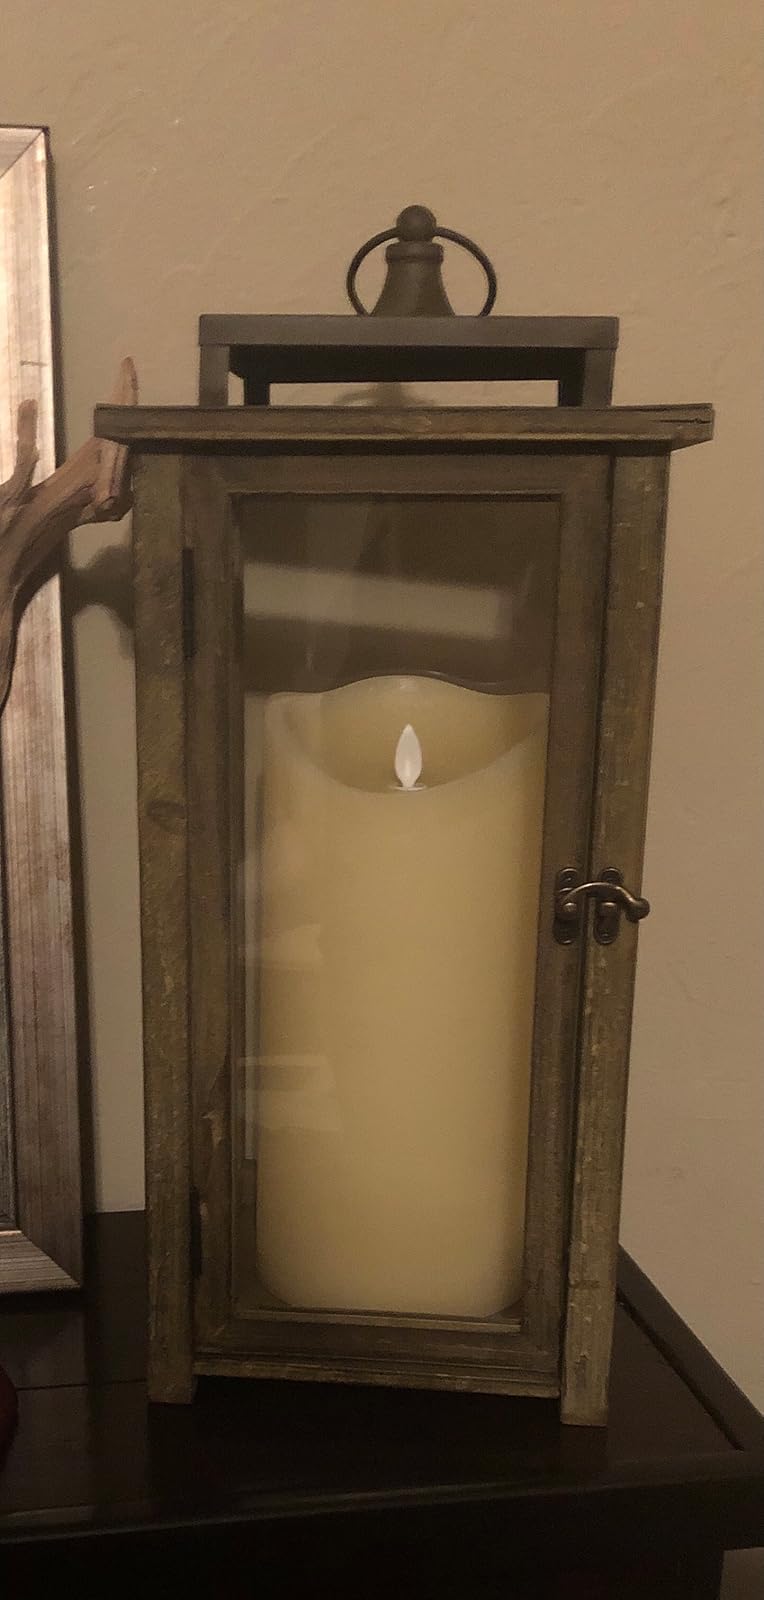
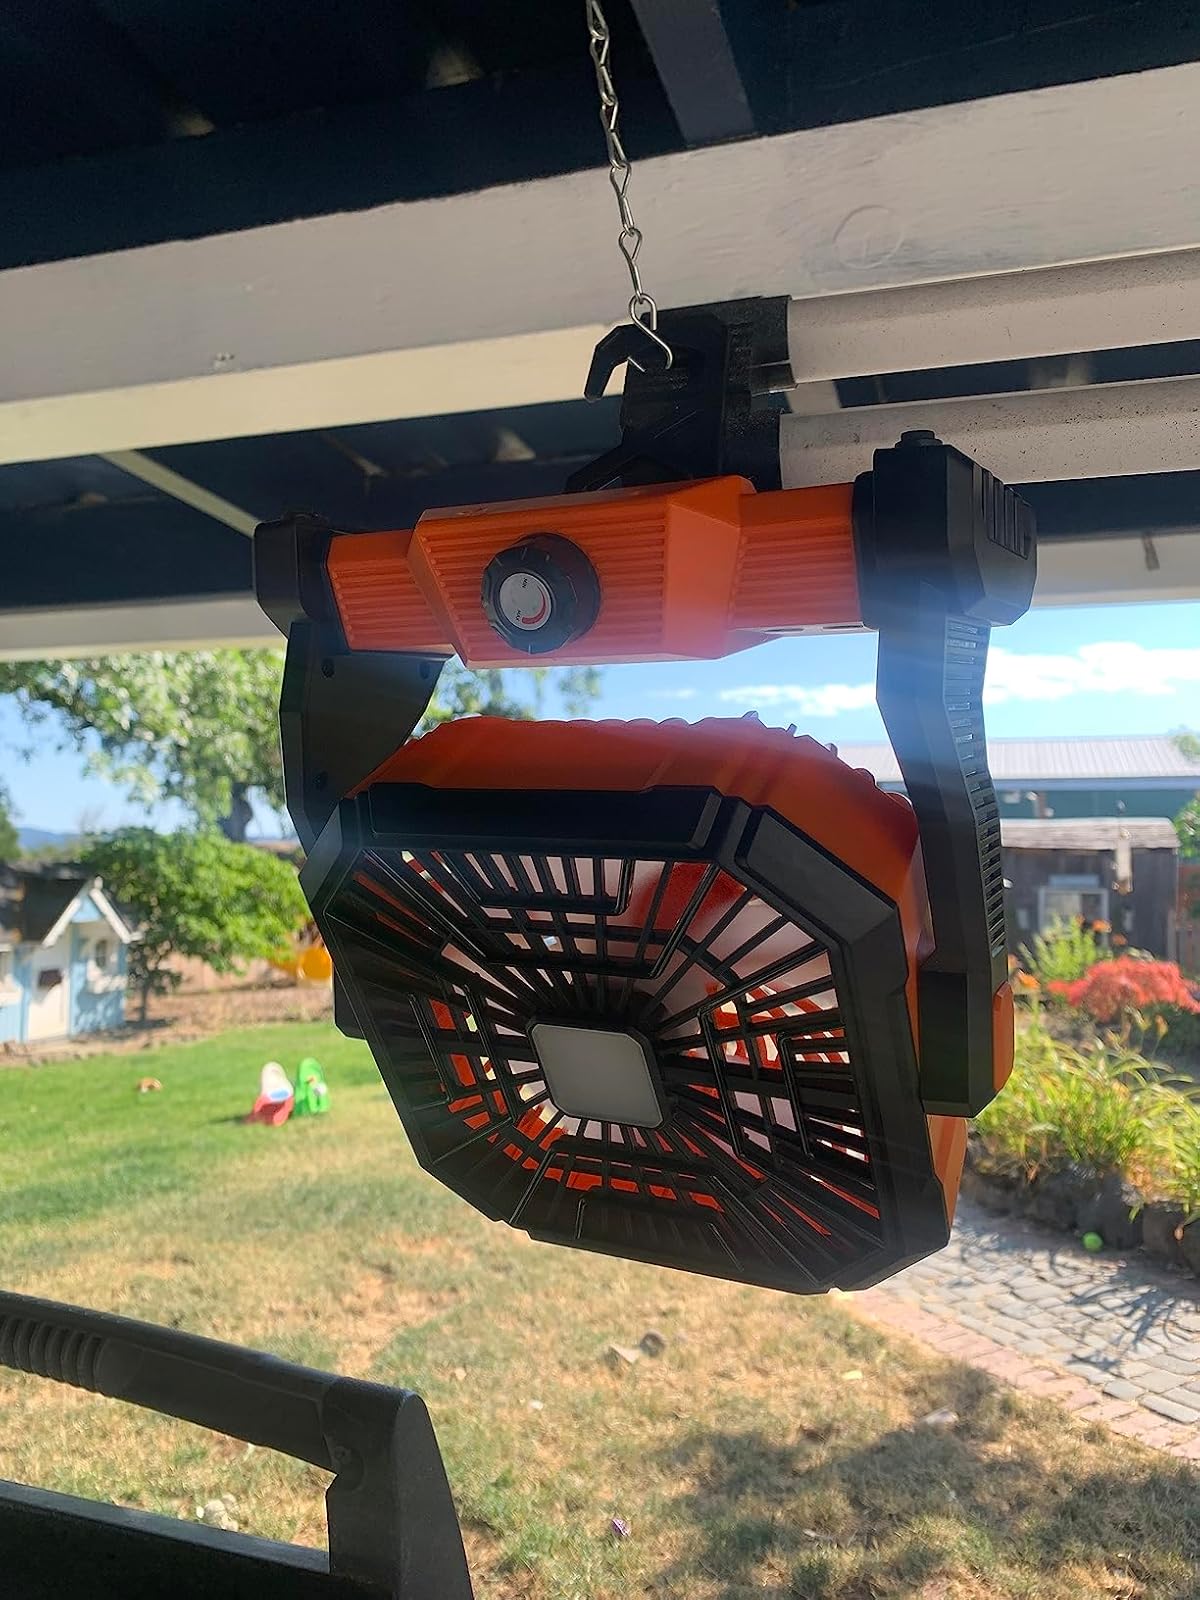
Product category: lantern
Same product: no